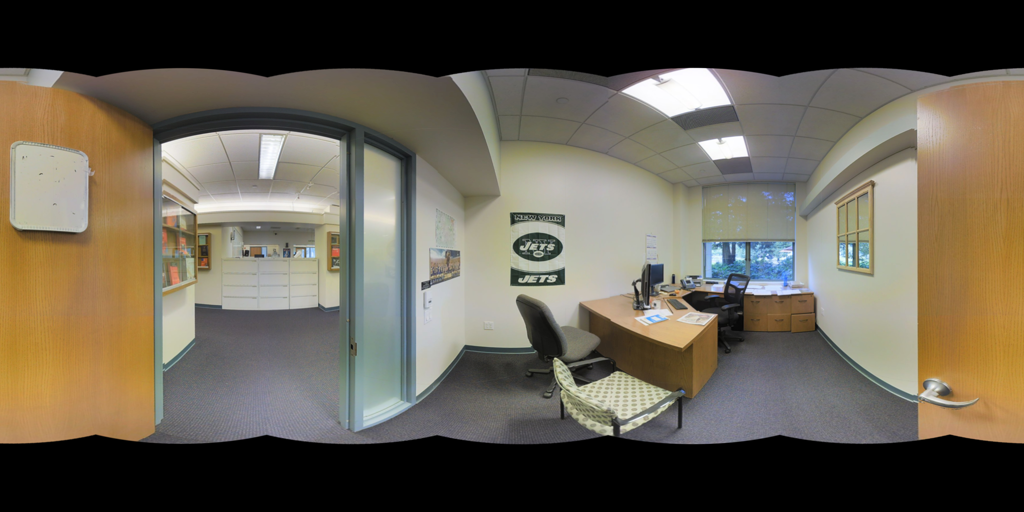
Referred object: White clipboard on the door

Referred object: the green Jets poster